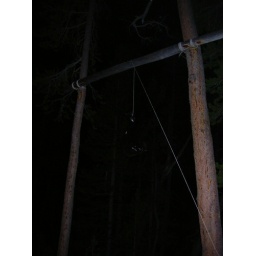
Our bear bag where we hung up our things in the woods to avoid attracting bears.